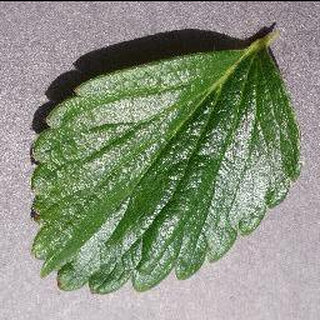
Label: healthy_strawberry